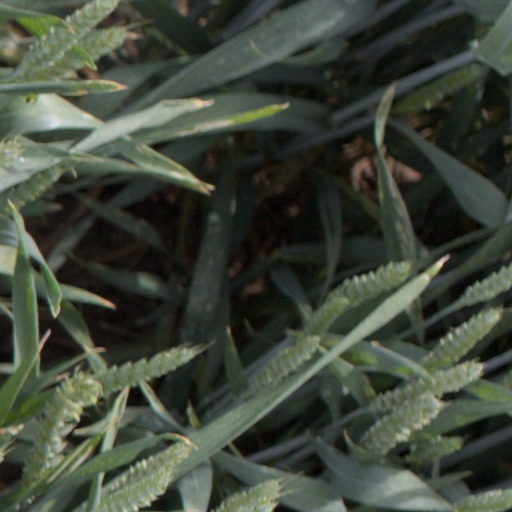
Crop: wheat